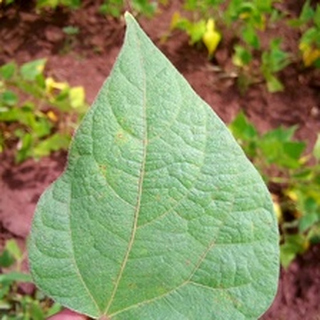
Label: healthy_bean